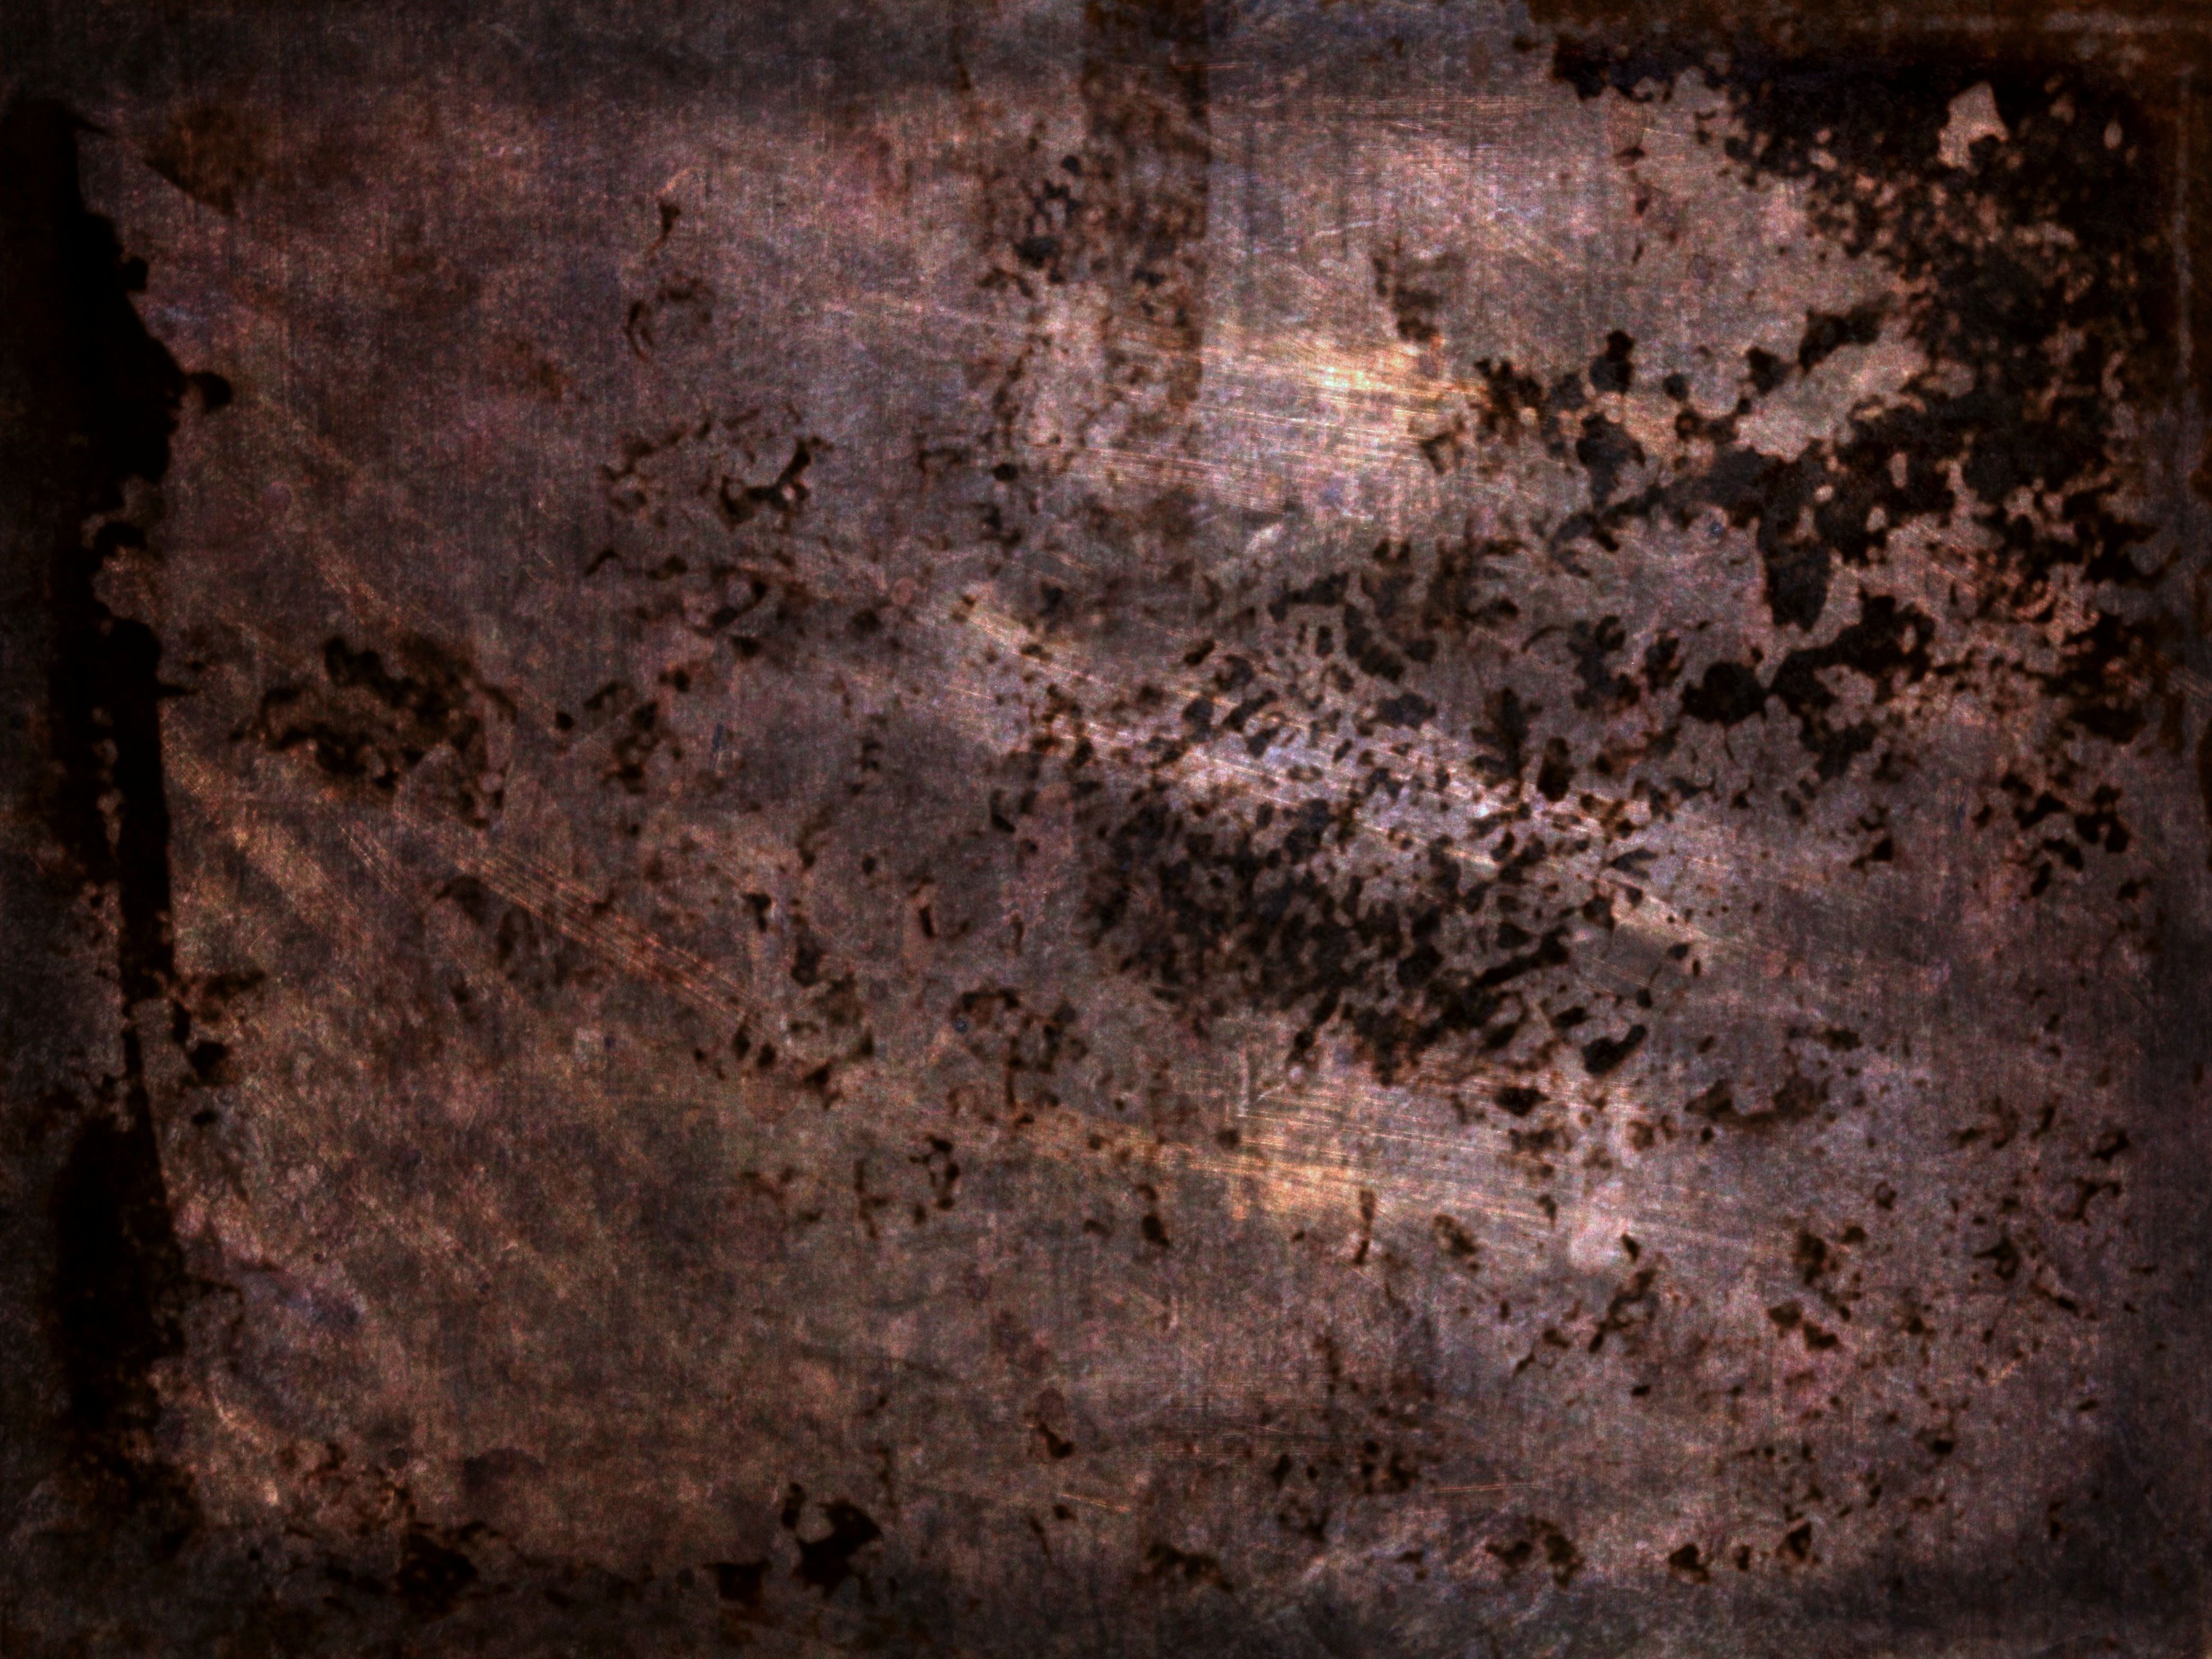
texture, wall, rust, soil, brick, material, free